Anna Rybicka

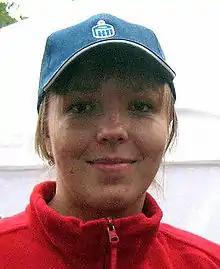
Anna Rybicka (2007)

Anna Rybicka (born 28 March 1977) is a Polish fencer. She won a silver medal in the women's team foil event at the 2000 Summer Olympics.